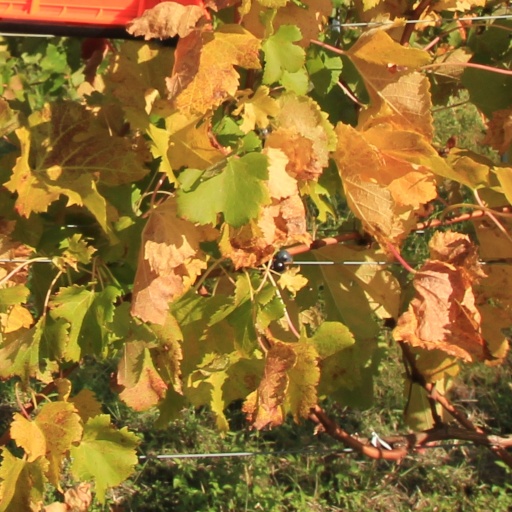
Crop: grape